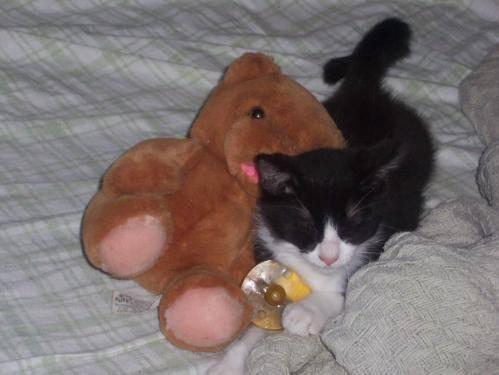
cat